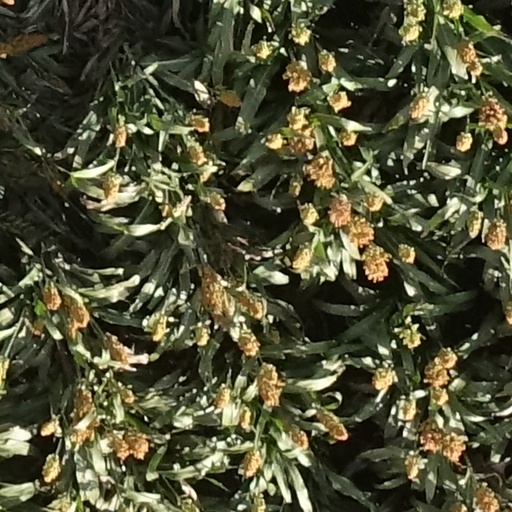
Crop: sorghum